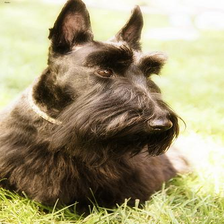
Species: dog
Breed: scottish terrier